Plains Exploration & Production

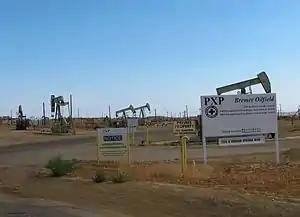
Plains operations on the Bremer Lease, Midway-Sunset Oil Field, Kern County, California

Plains Exploration & Production was a petroleum and natural gas exploration company based in Houston, Texas. In May 2013, it was acquired by Freeport-McMoRan.